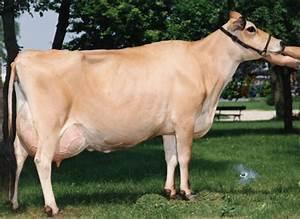
cow